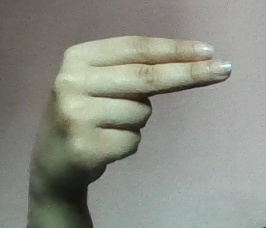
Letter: ain